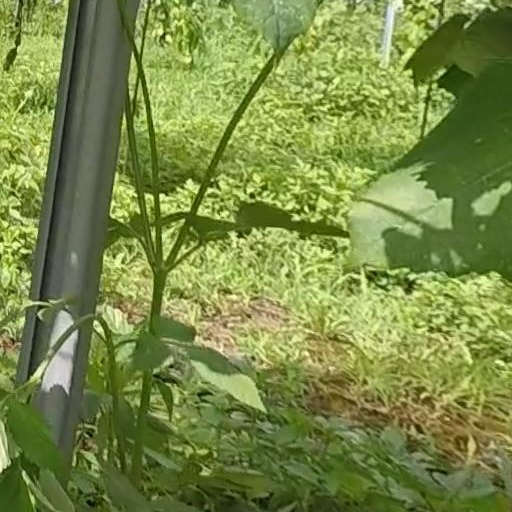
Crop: grape